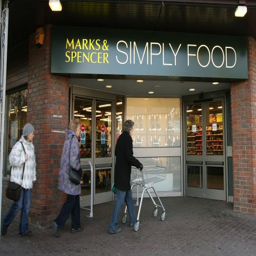
shoppers will have to wait until early next year for the new branch to open